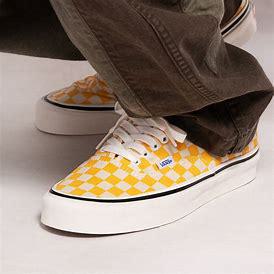
Brand: Vans
Model: UA Authentic 44 DX